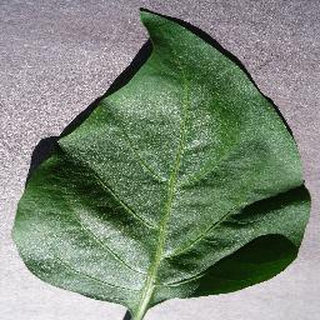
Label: healthy_bell_pepper